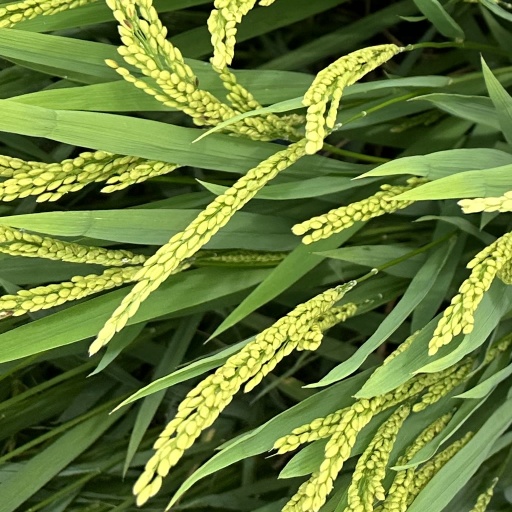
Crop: rice